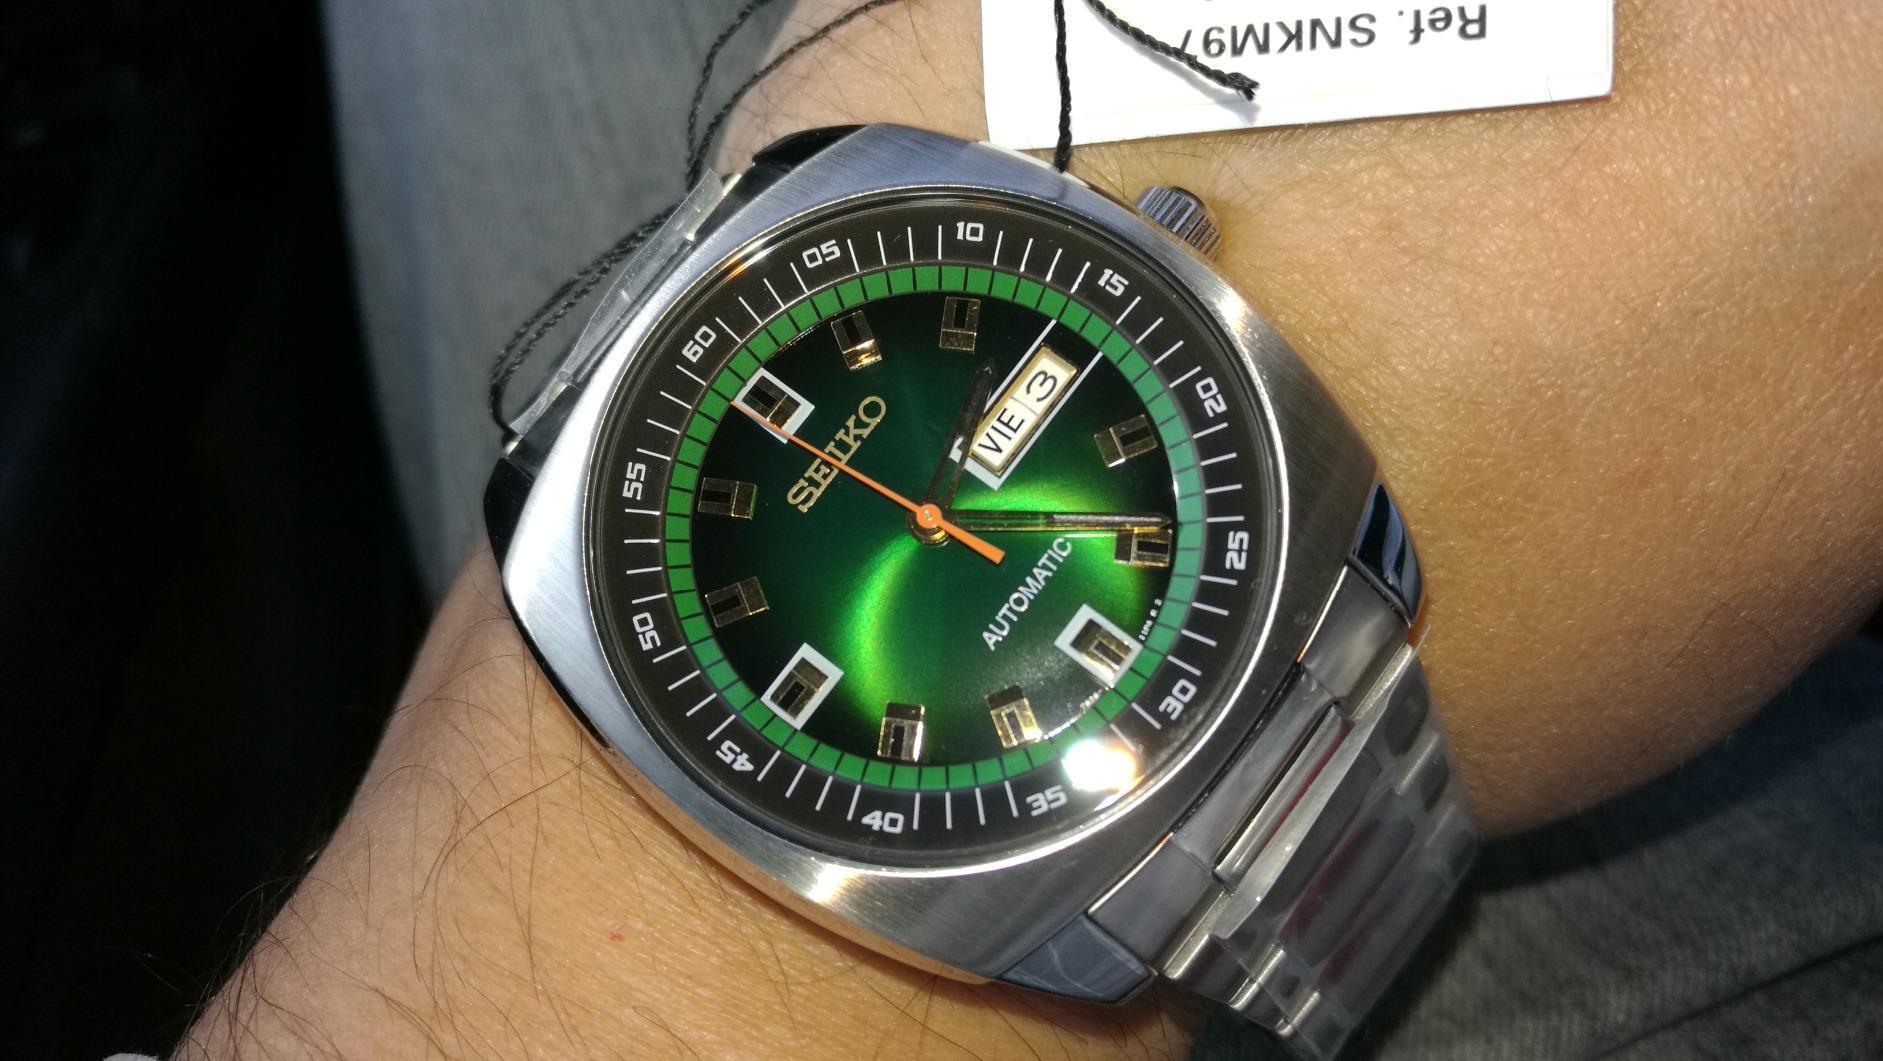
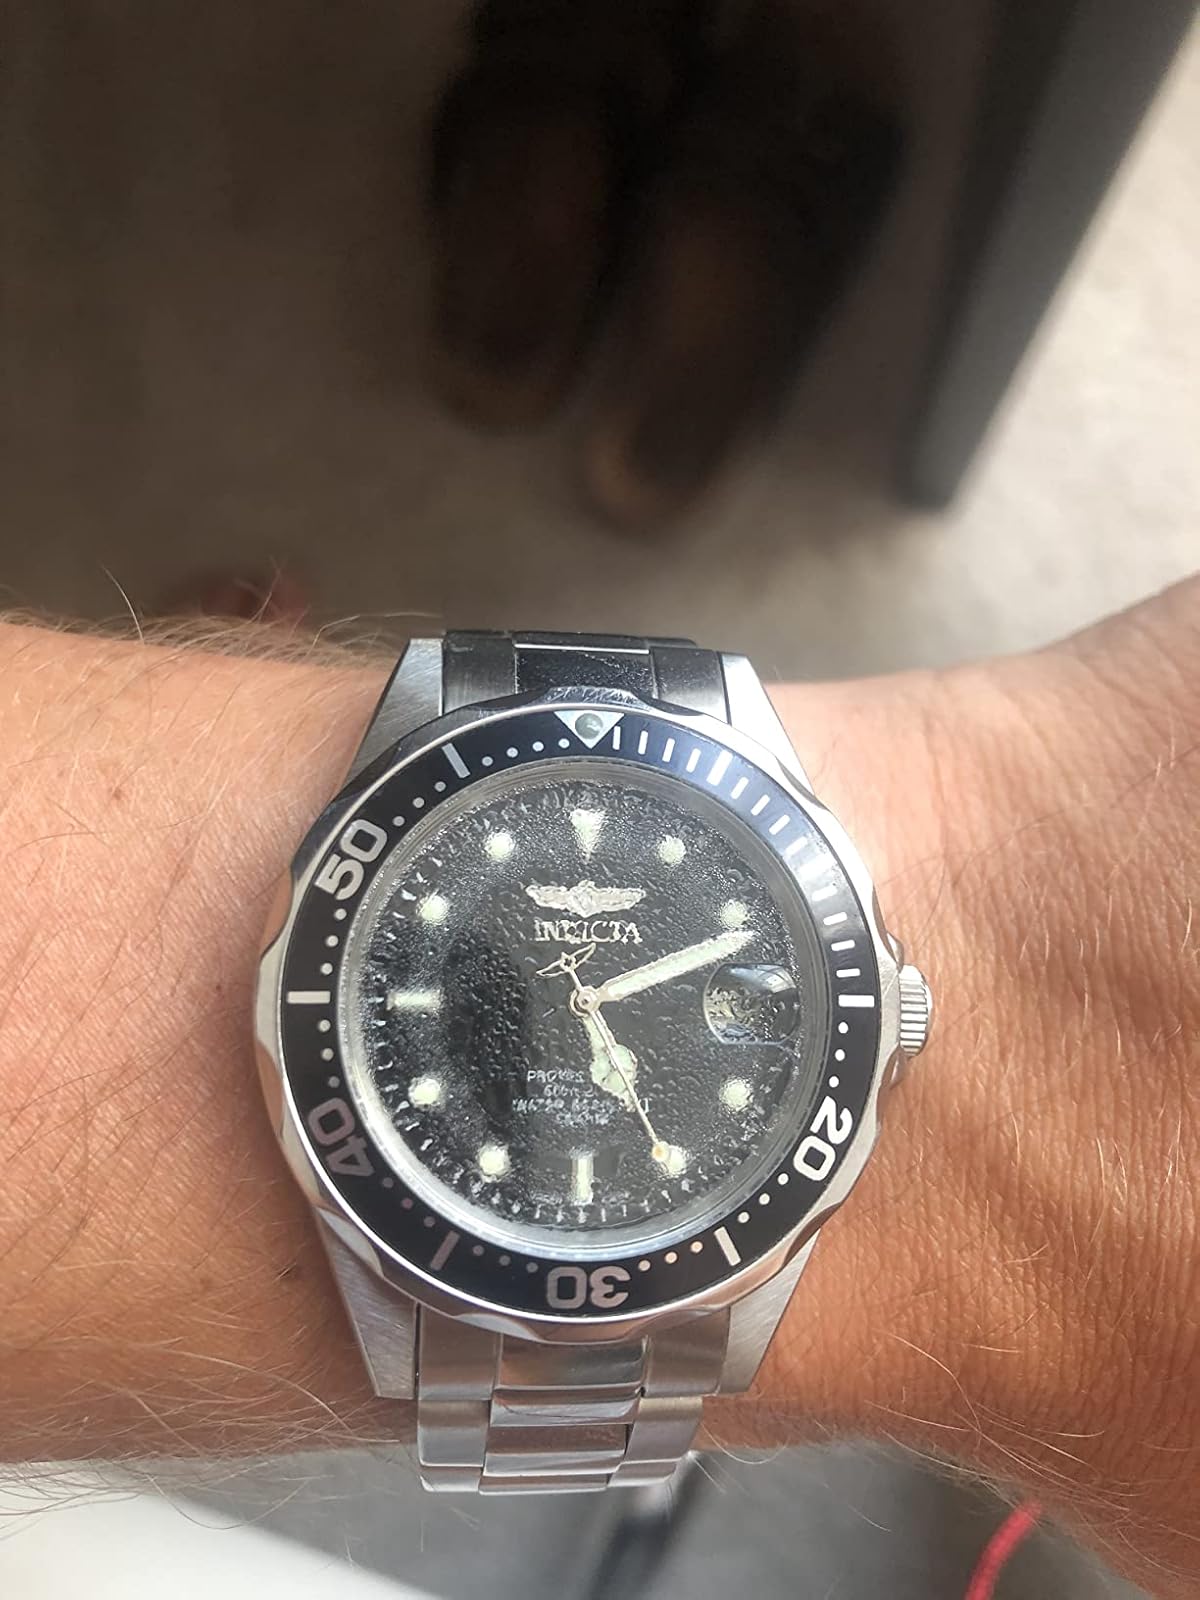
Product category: accessories_watch
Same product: no